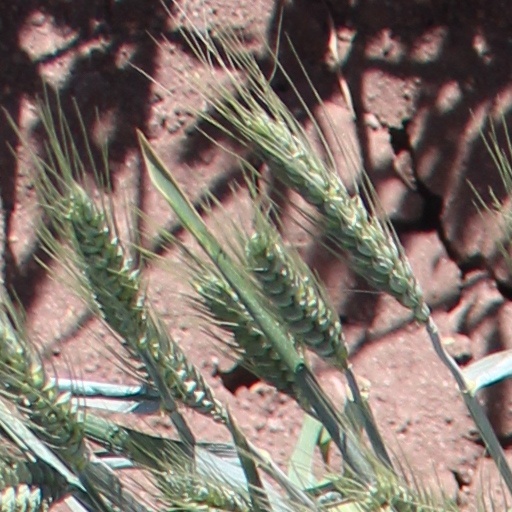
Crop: wheat